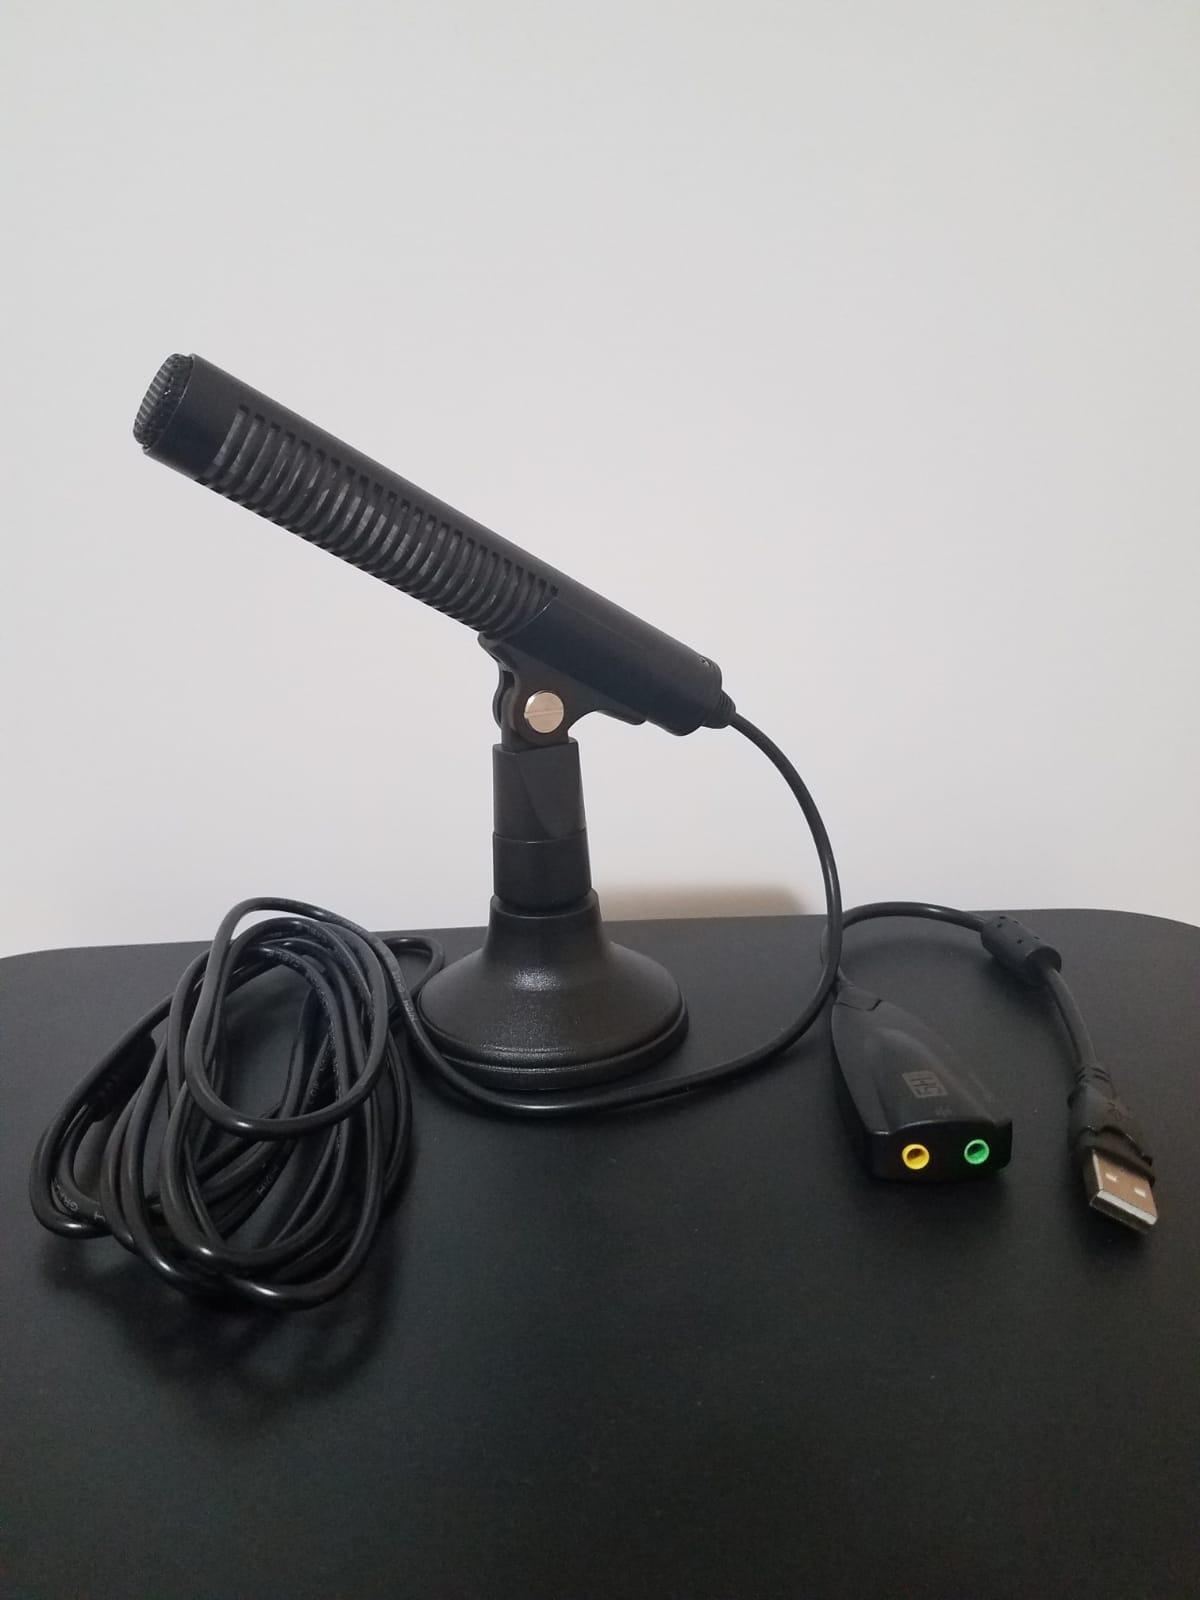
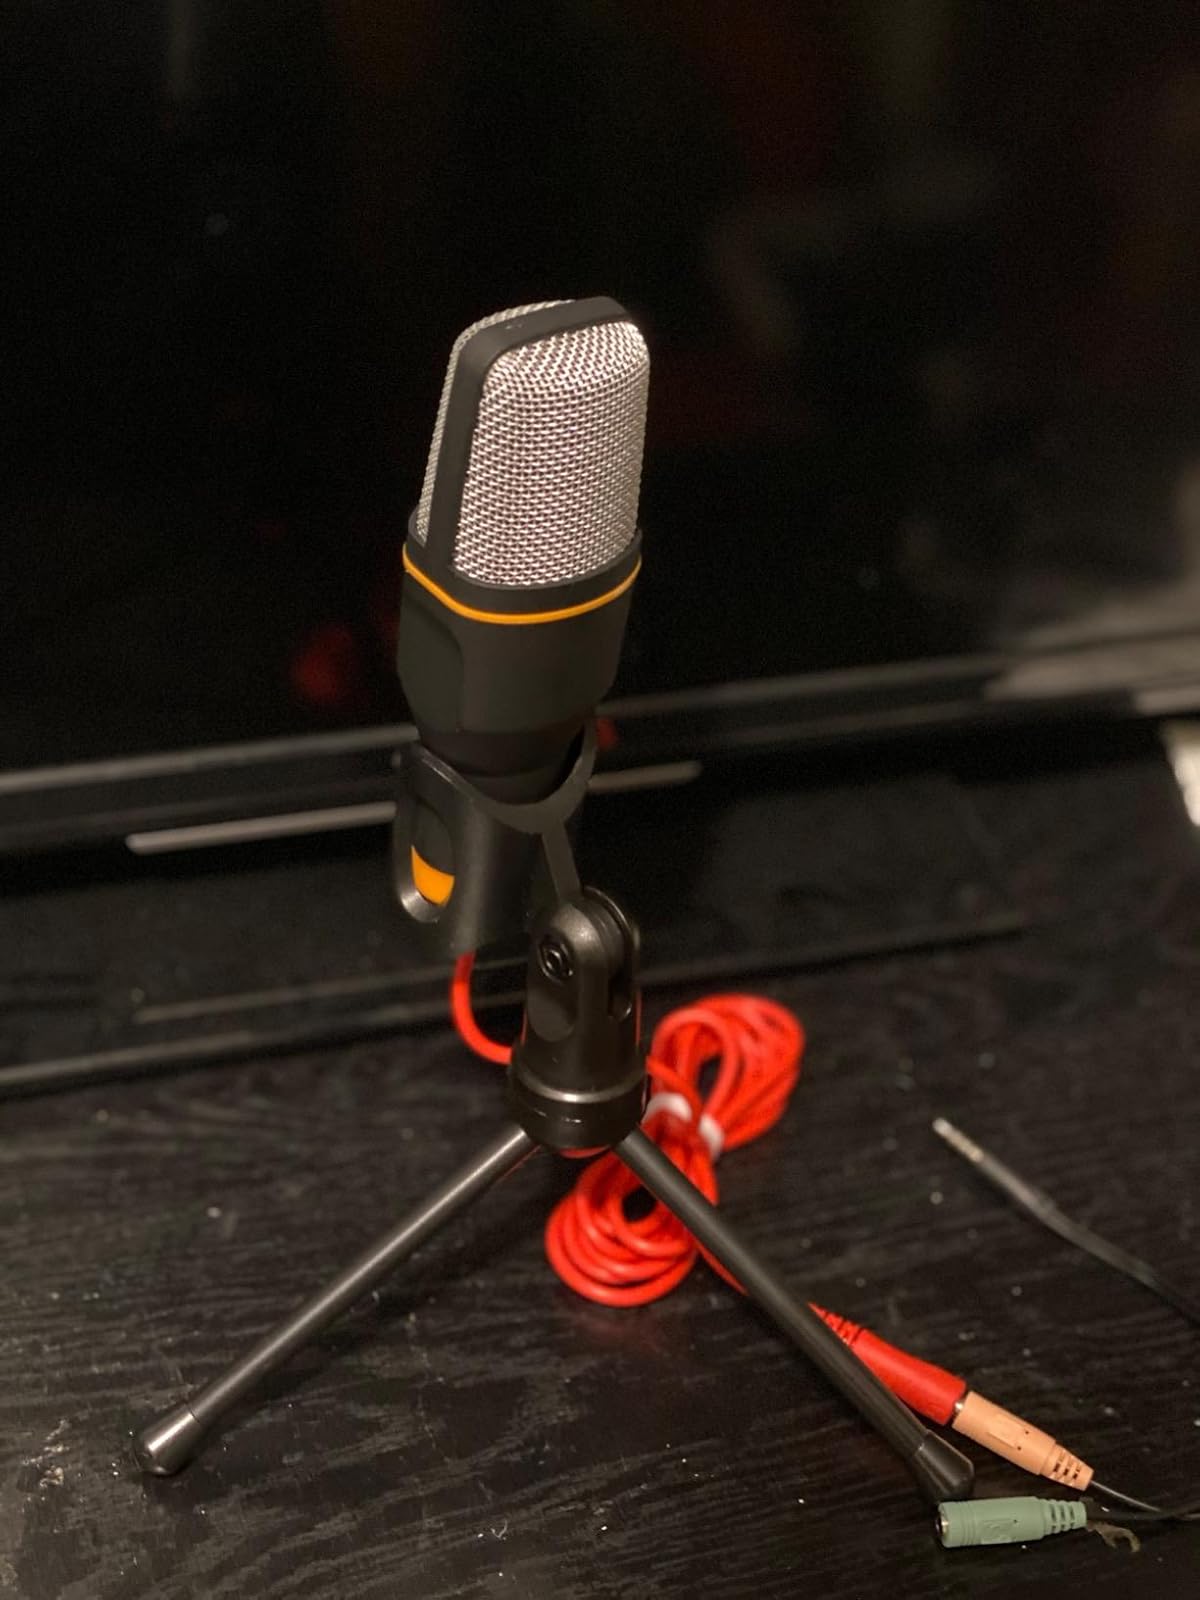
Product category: microphone
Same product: no